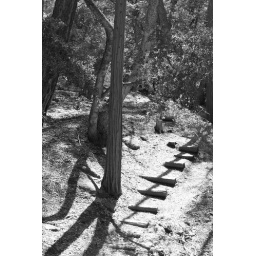
Early morning black &amp;amp; white taken at William Heise County Park in CA.